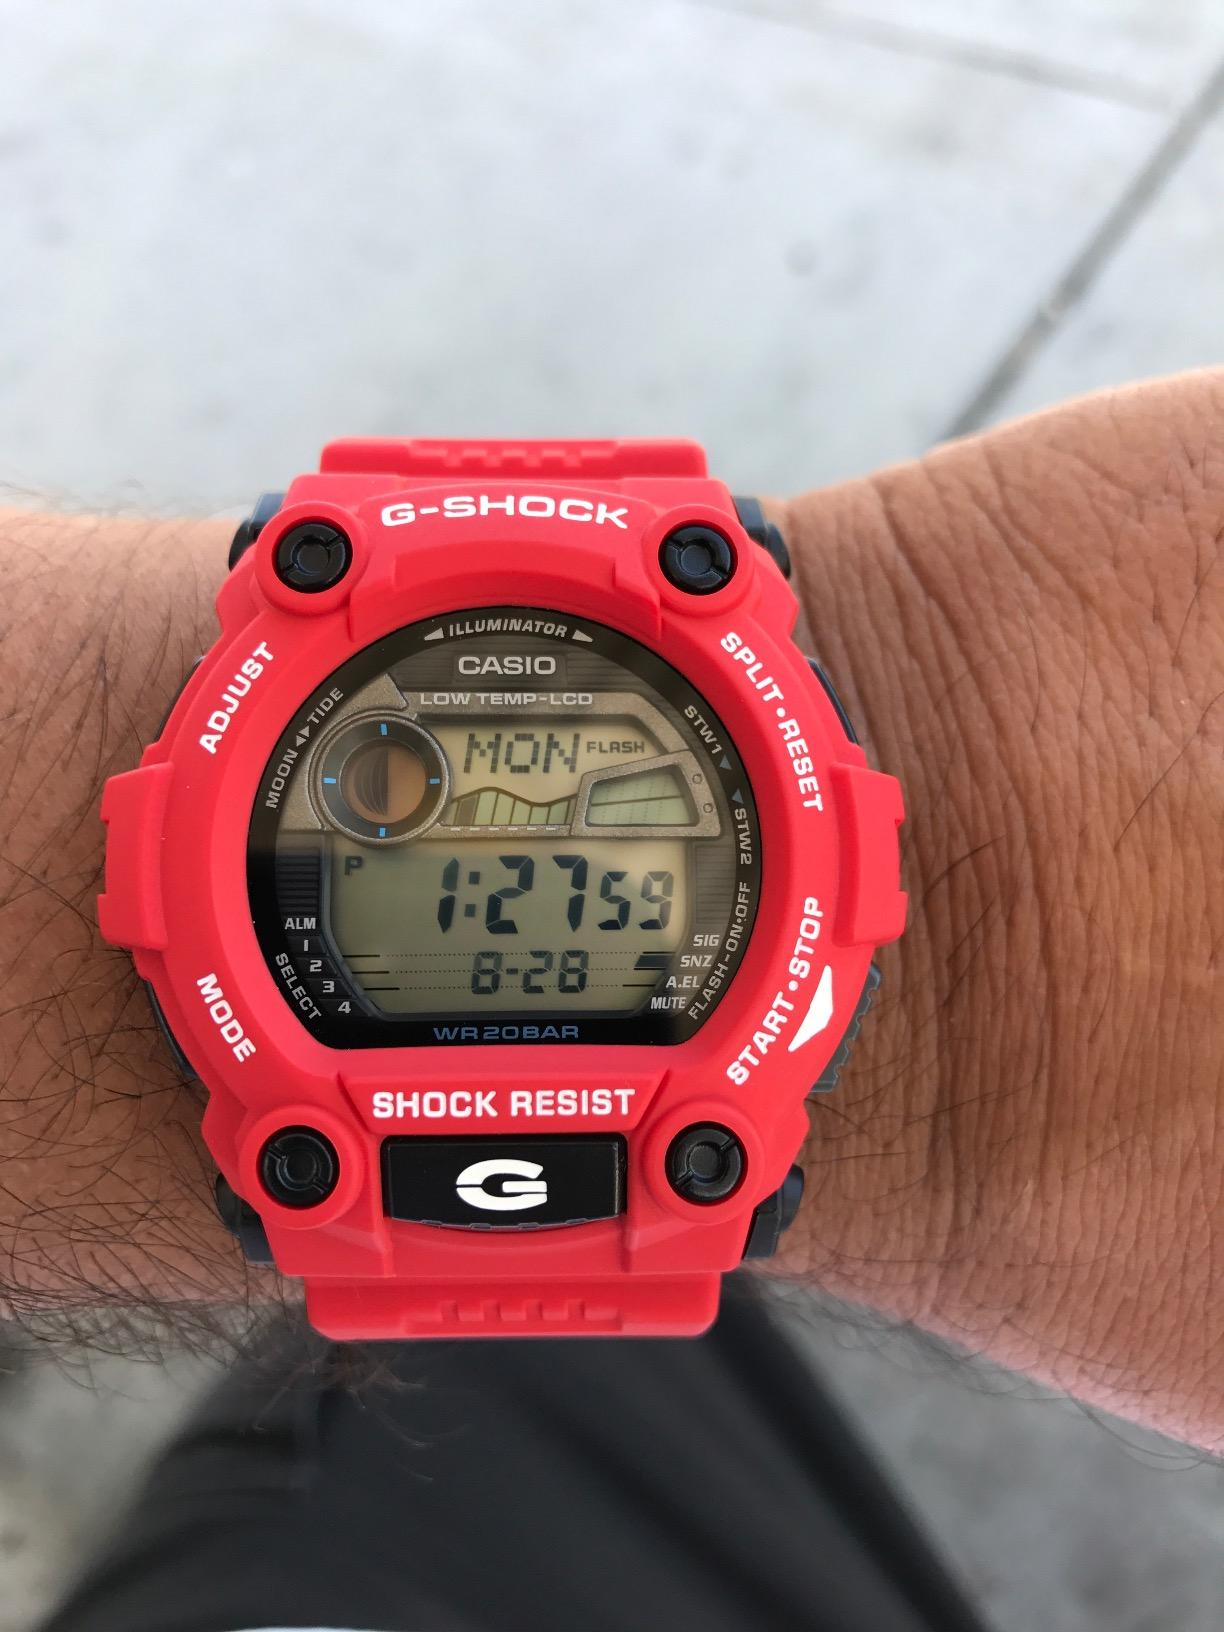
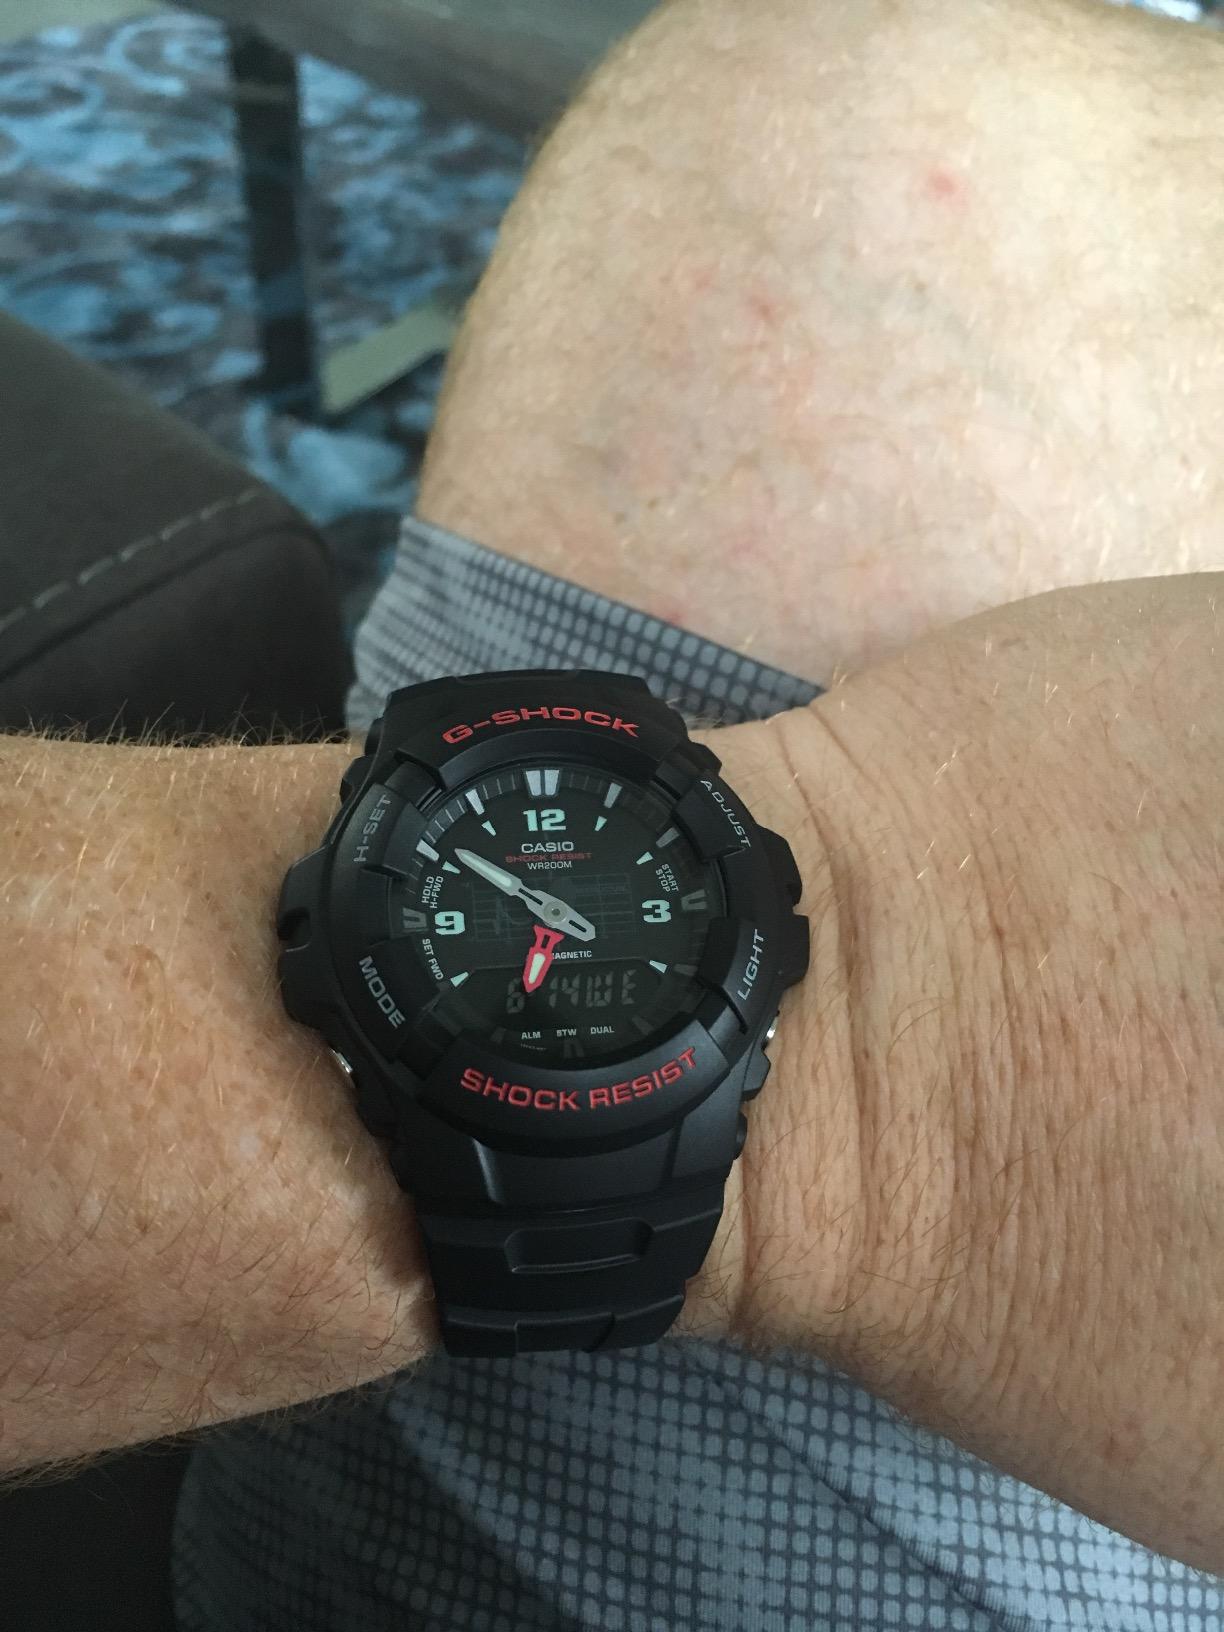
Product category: accessories_watch
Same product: no